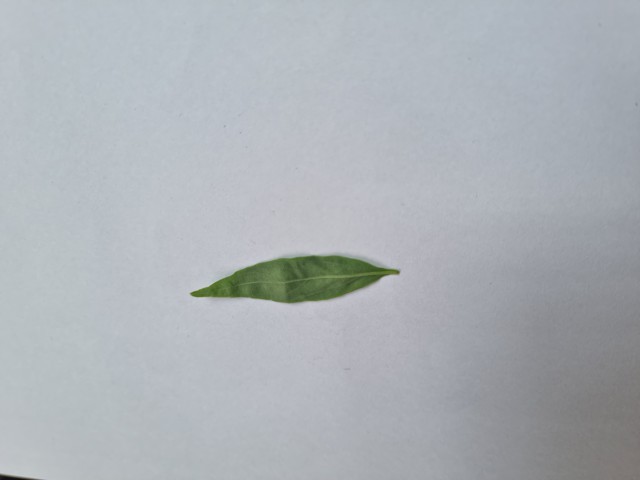
Plant: kalomegh